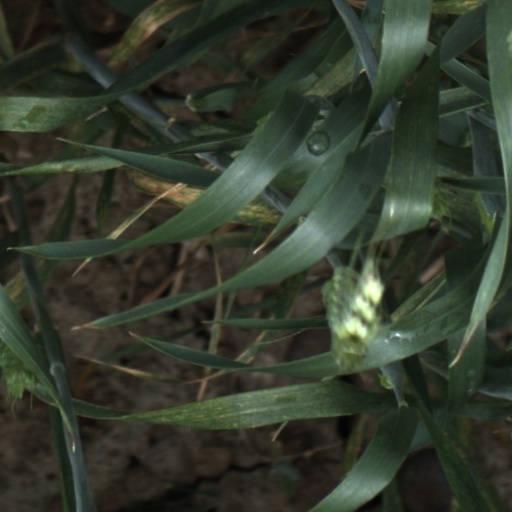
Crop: wheat